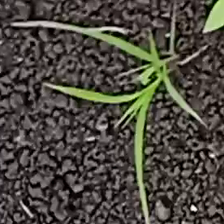
Weed species: Digitaria_SP_(Digitaria Sanguinalis )